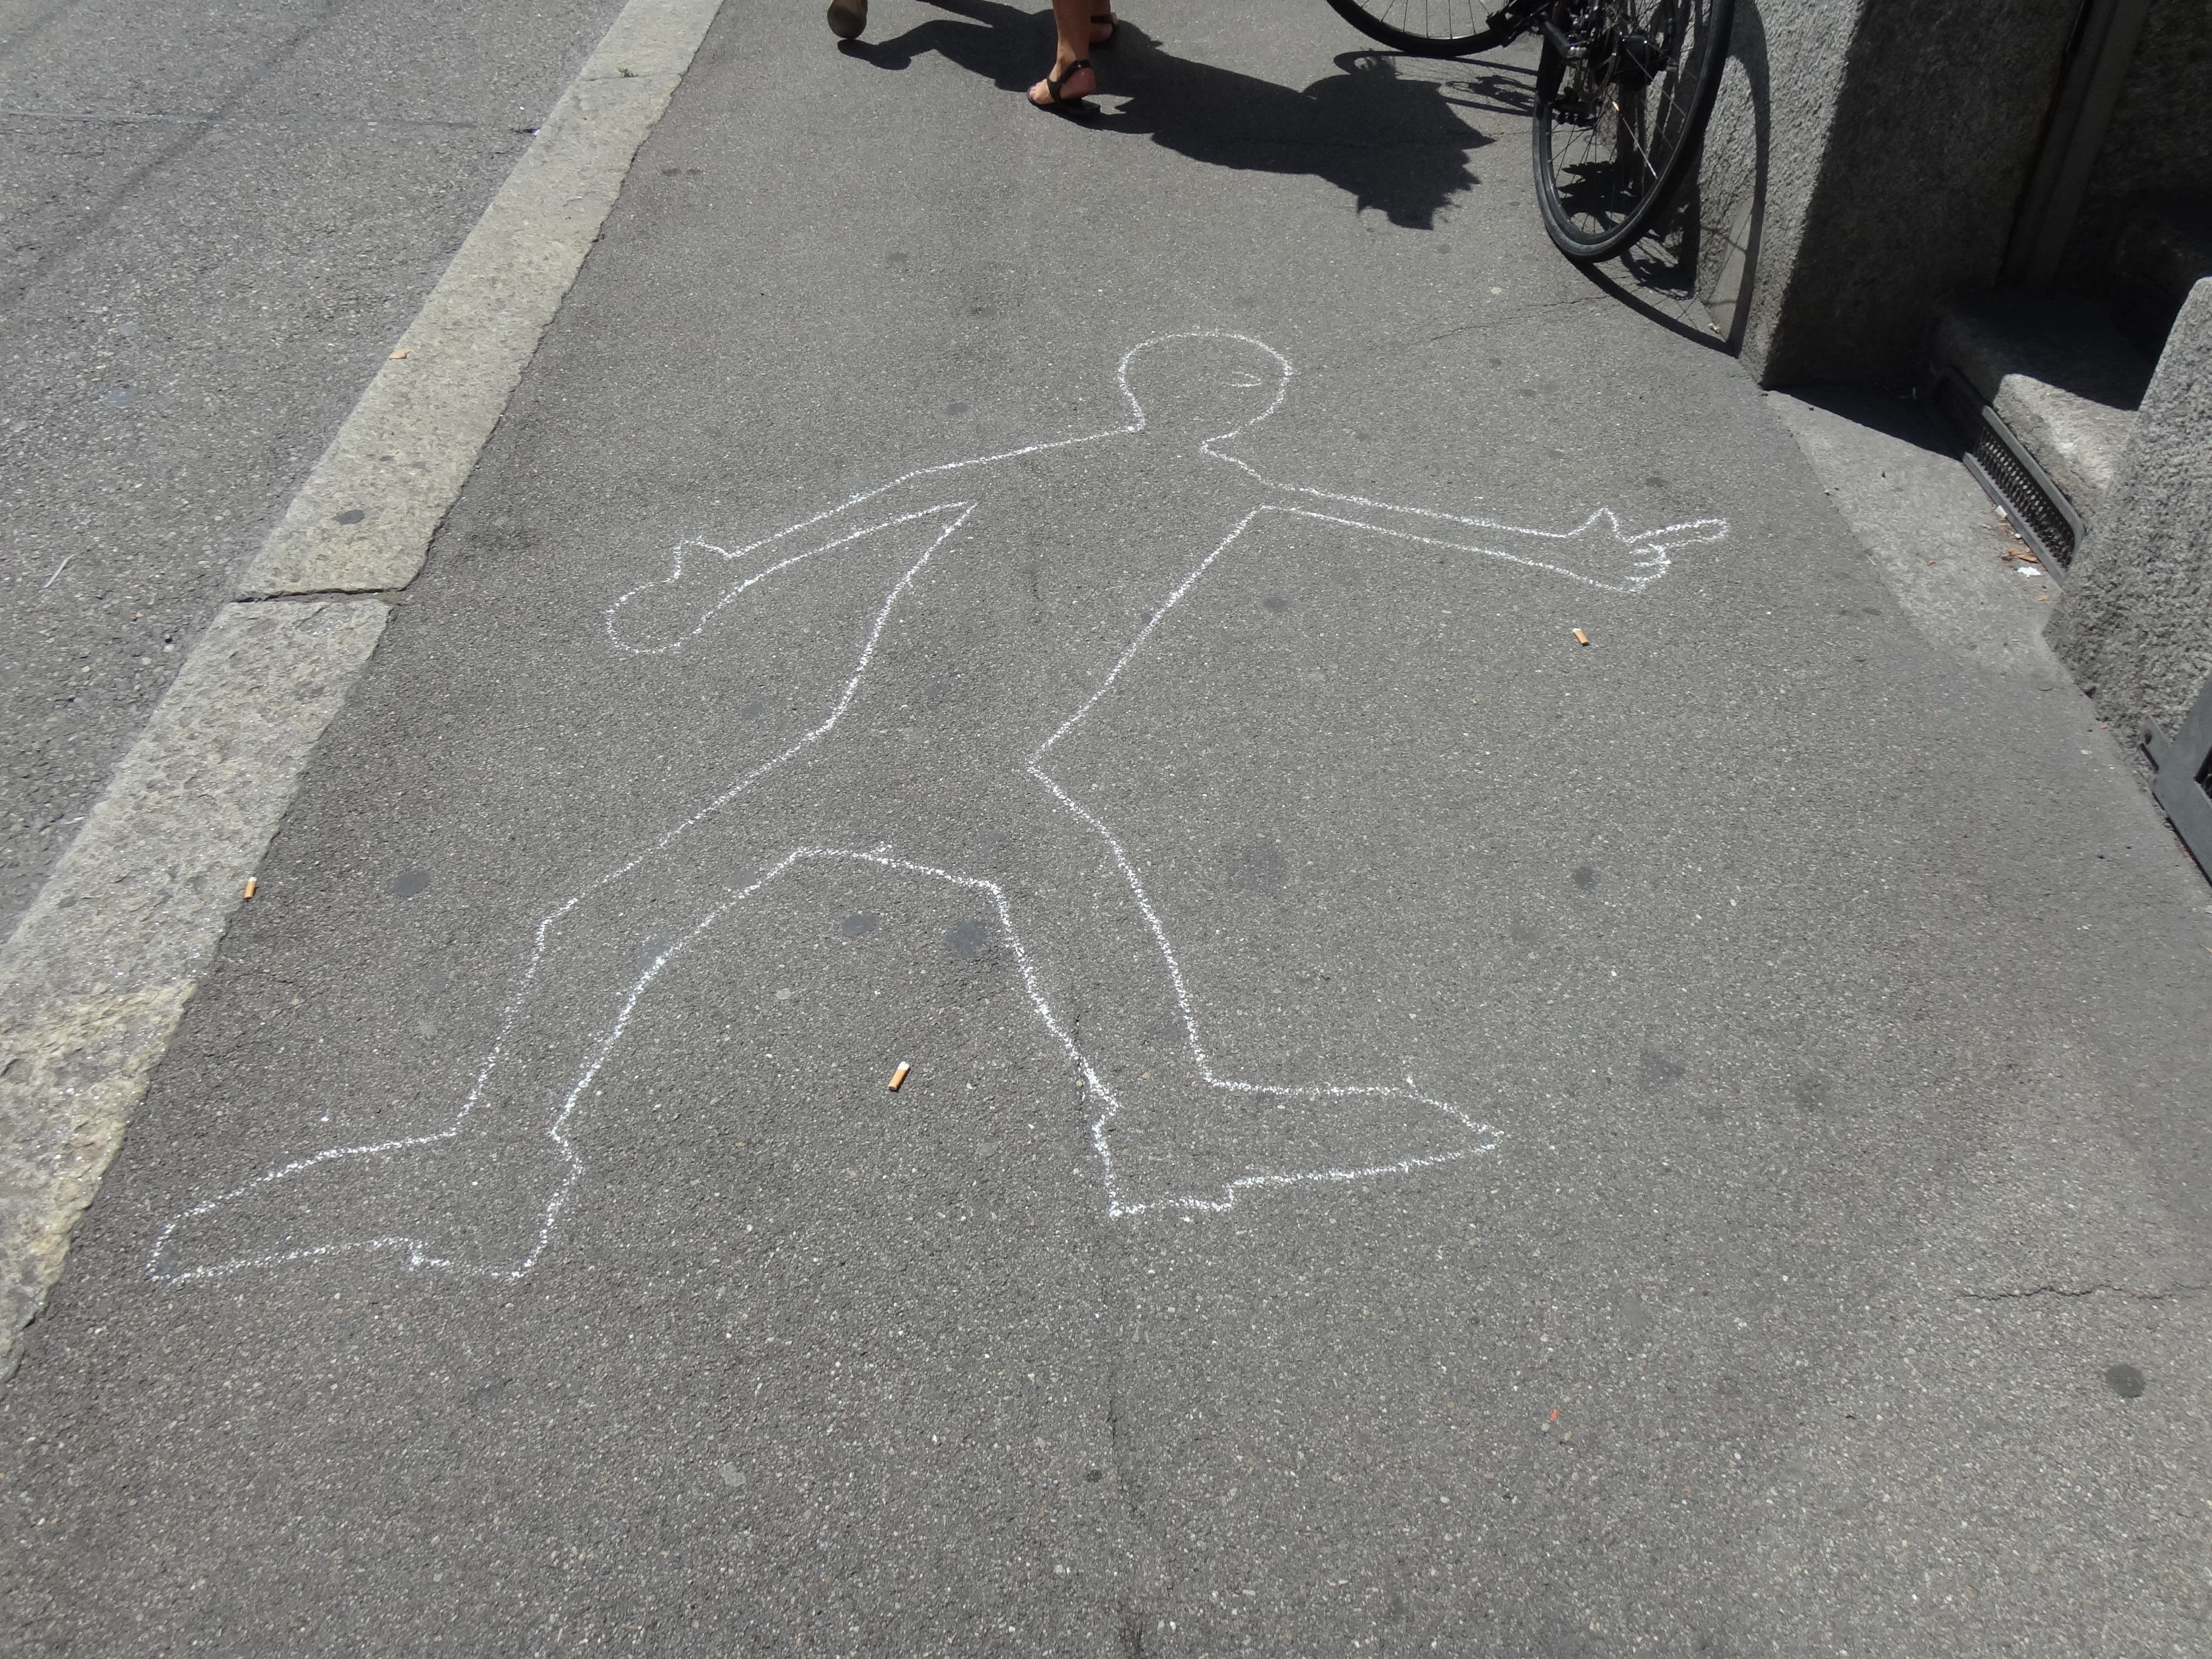
man, person, road, sidewalk, floor, city, asphalt, show, graffiti, lane, note, drawing, chalk, zurich, zebra crossing, flooring, pedestrian crossing, road surface